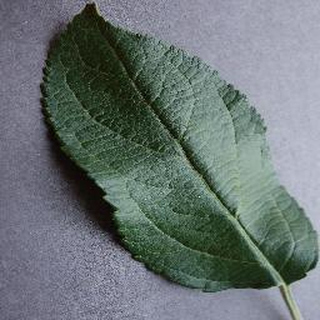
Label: healthy_apple